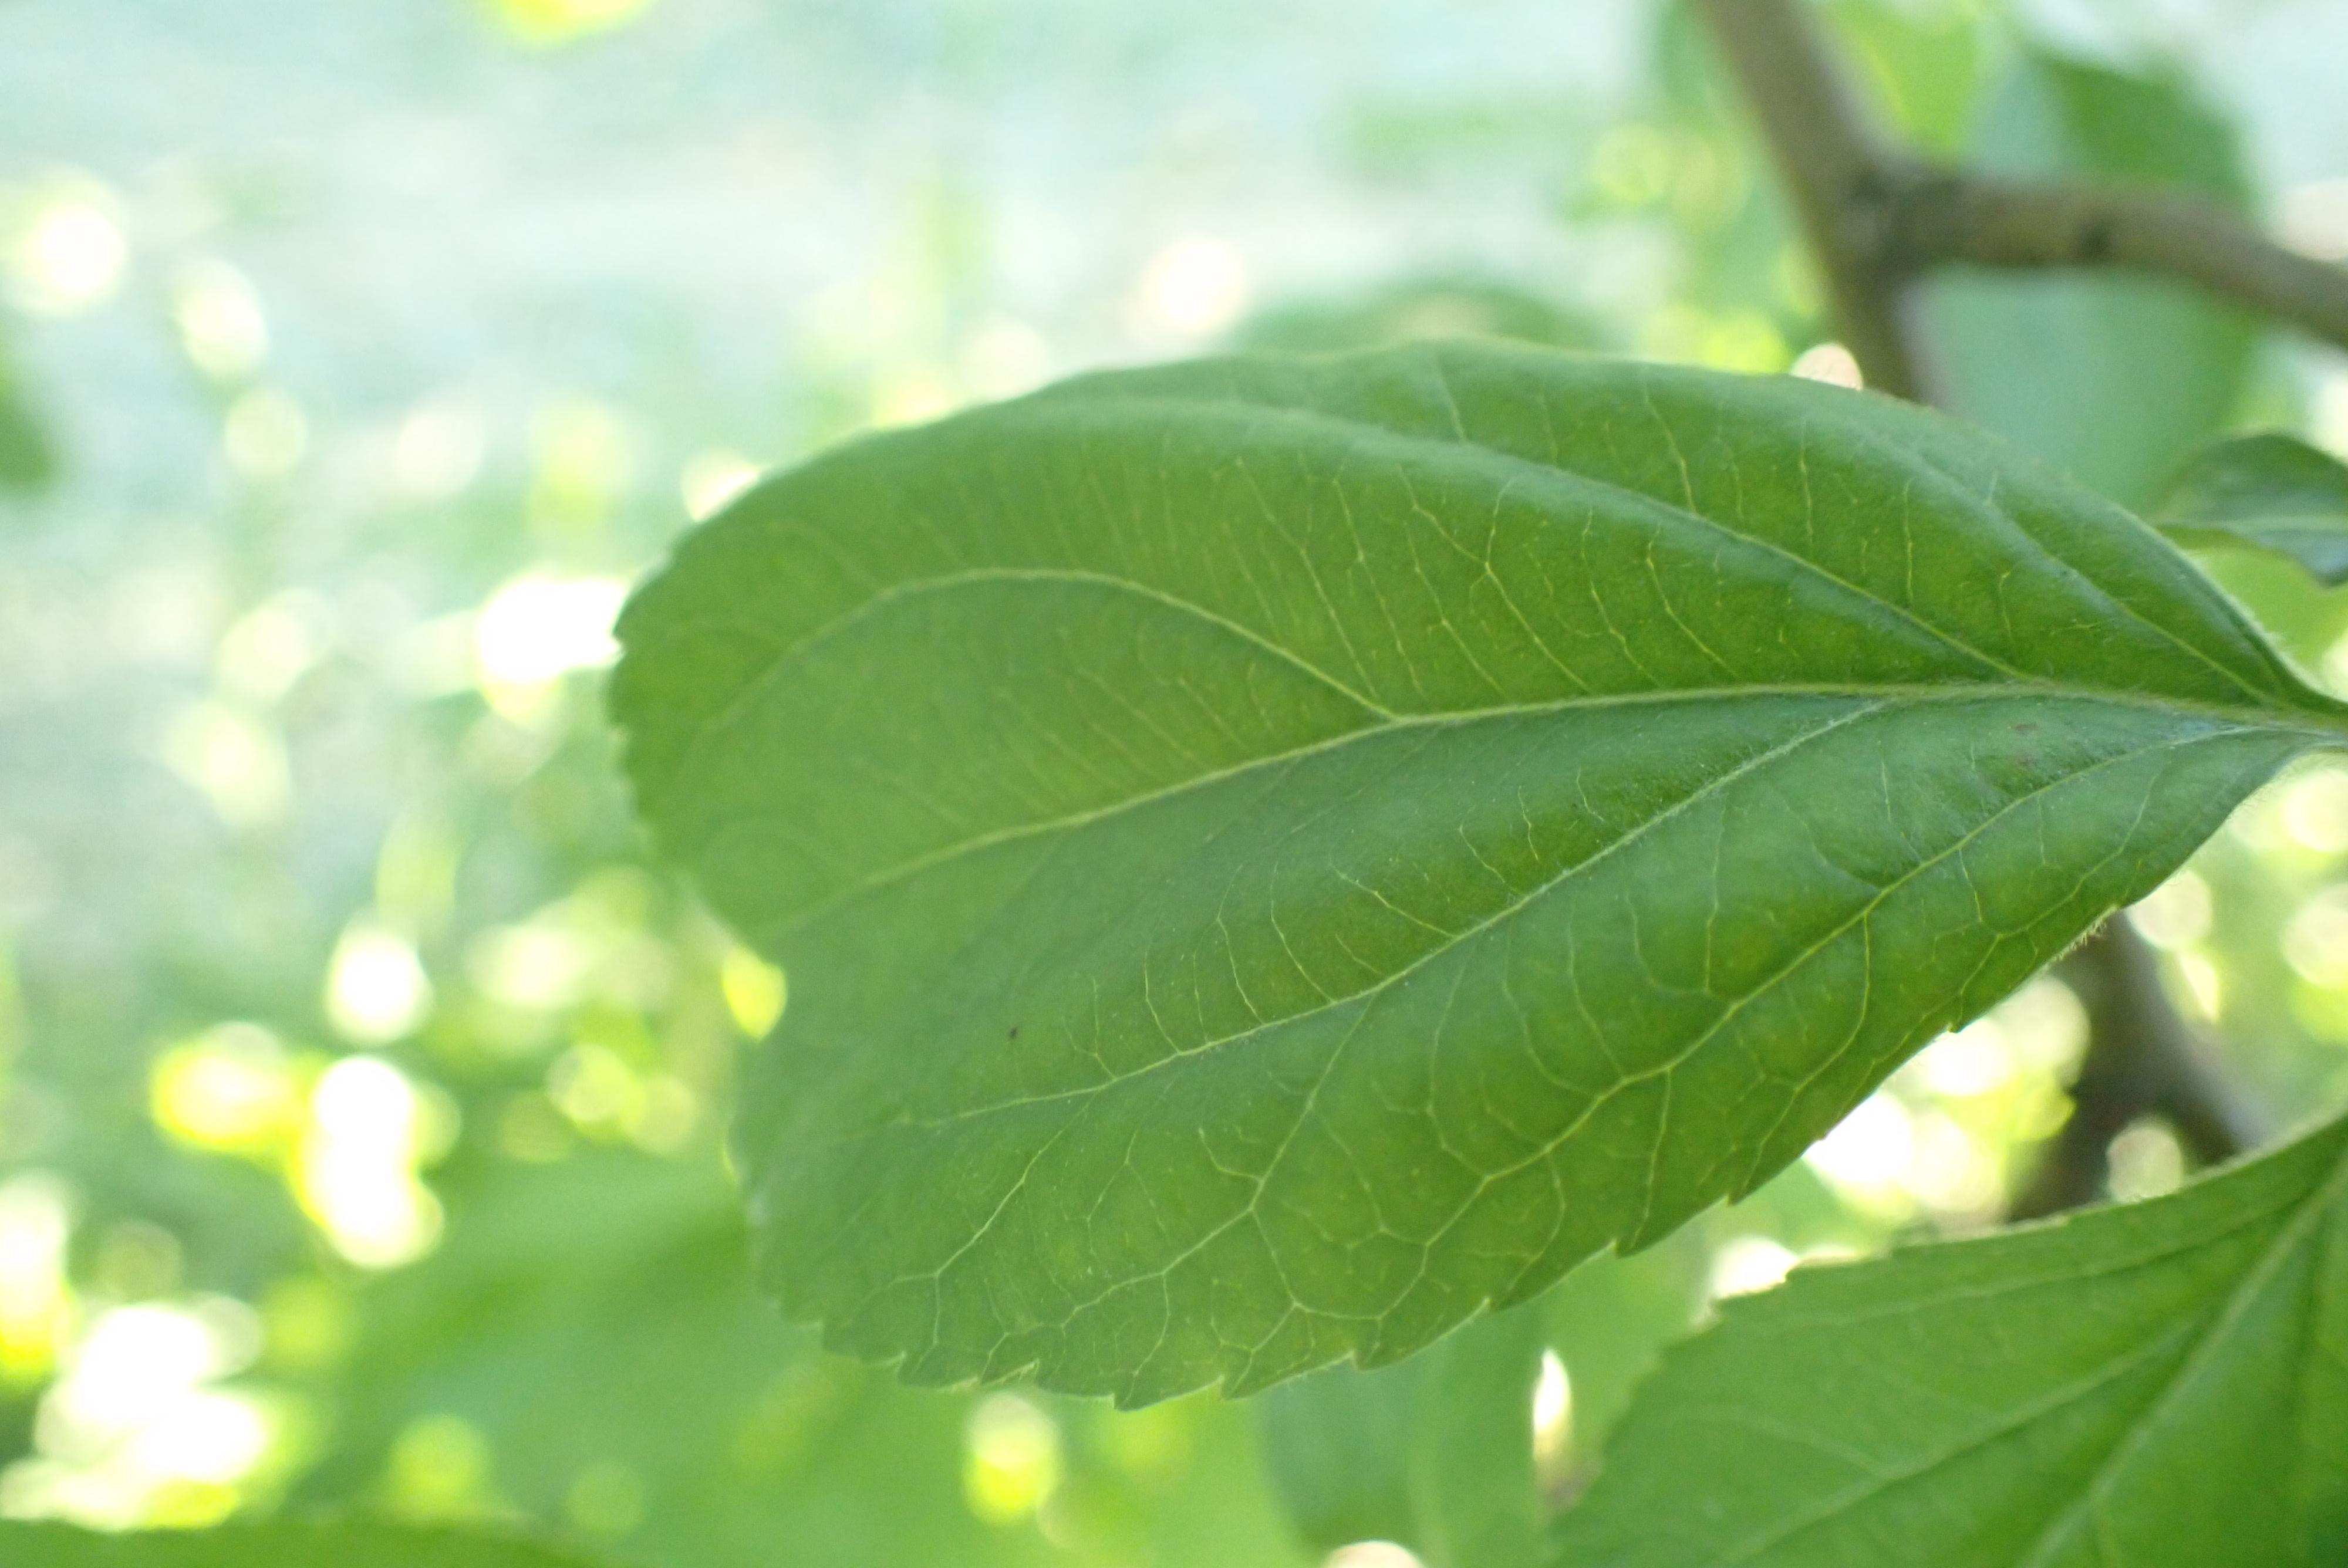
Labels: healthy